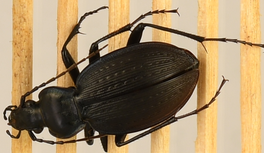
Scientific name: Carabus goryi
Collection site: Mountain Lake Biological Station NEON (MLBS), plot MLBS_001